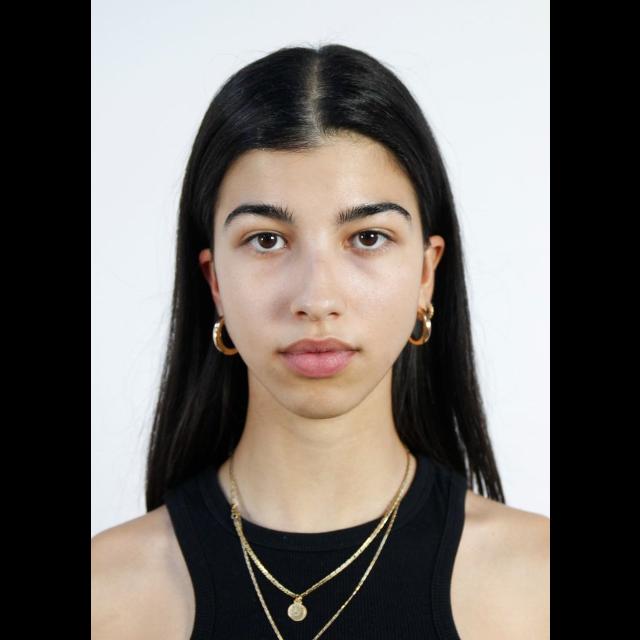
Portrait style: Real Portrait